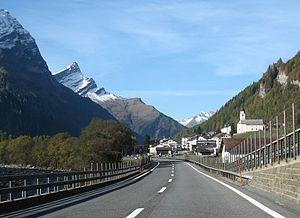
La route européenne 43 est une route reliant Würzburg en Allemagne à Bellinzona en Suisse en passant par l'Autriche. Elle est un important axe de franchissement des Alpes.
La liste des semi-autoroutes de Suisse répertorie toutes les semi-autoroutes nationales et cantonales. Les semi-autoroutes du réseau des routes nationales sont généralement soumises à la vignette autoroutière, tandis que les semi-autoroutes cantonales en sont exemptées.